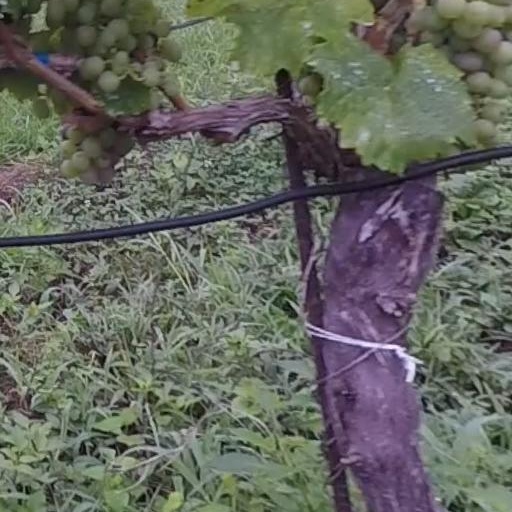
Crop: grape